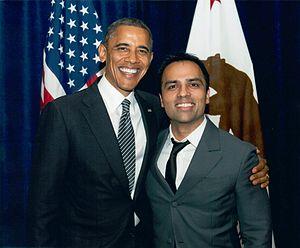
Gurbaksh Chahal est un entrepreneur, conférencier motivateur, auteur de best-sellers, philanthrope américain d'origine indienne.